Culebra, Puerto Rico

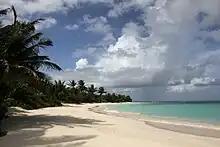
Flamenco Beach

Culebra is a popular weekend tourist destination for mainland Puerto Ricans, Americans and residents of Vieques.